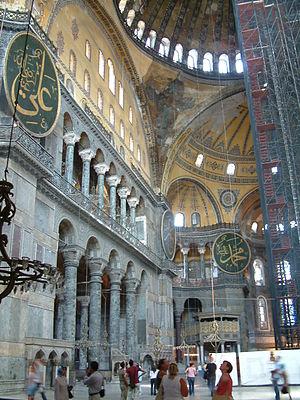
Dans l'alévisme, Muhammad-Ali fait référence à la personne de Mahomet et Ali qui existent comme une seule entité, ou lumière d''Aql. 'Aql est un terme arabe utilisé dans la théologie ou la philosophie islamique pour désigner :